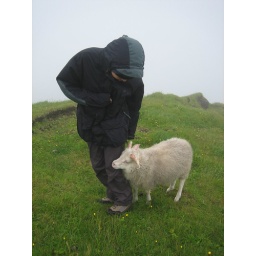
My customs form is marked &amp;quot;NO&amp;quot; for touching or handling farm animals or walking in pastures.